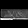
Label: Bag